The Phantom of the Opera (1962 film)

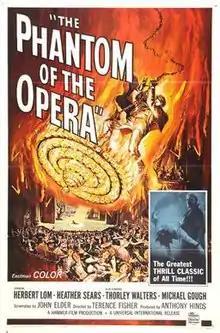
UK theatrical release poster

The Phantom of the Opera is a 1962 British horror film directed by Terence Fisher and starring Herbert Lom, Heather Sears and Edward de Souza. The screenplay was by Anthony Hinds (as John Elder) loosely adapted from the novel of the same name by Gaston Leroux. The film was made by Hammer Film Productions but was a financial disappointment.